Quartier international de Montréal

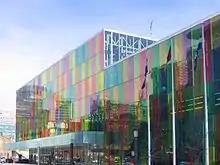
Palais des congrès, seen from Place Jean-Paul Riopelle.

The Palais des congrès de Montréal (Montreal Convention Centre), the first building built over the expressway trench, was extended towards the west in the same manner, doubling in area while covering the first half of the western trench. The extension followed a similar design than the 1980s original, but with less concrete and more coloured glass, giving it a lighter appearance. The design, which included multicoloured panels and bright pink "tree" sculptures in the lobby, did not please everyone but is generally said to integrate well with the area. This section is connected to the Place-d'Armes Metro station.